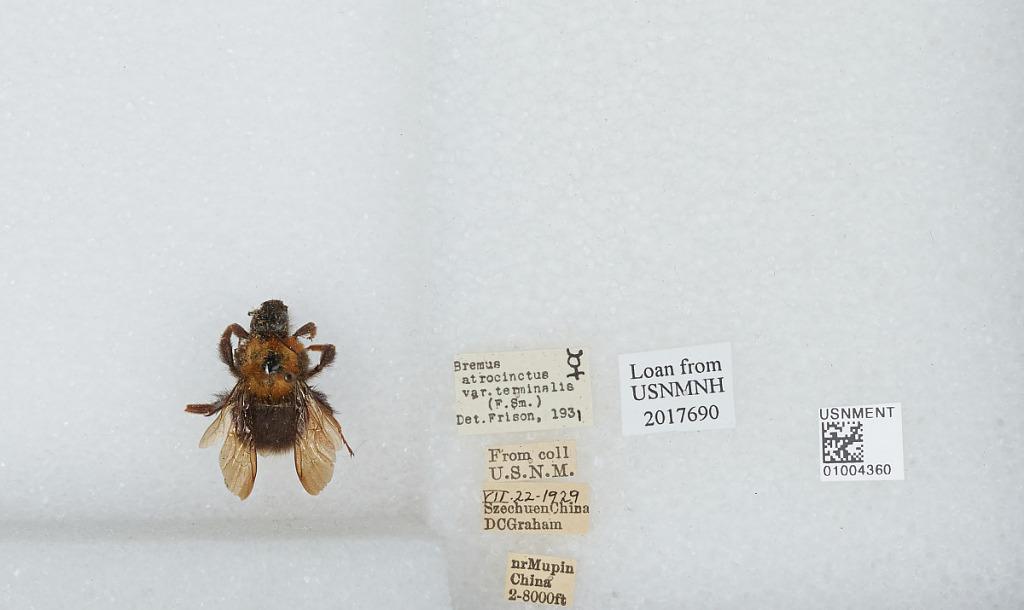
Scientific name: Bombus (Festivobombus) festivus Smith
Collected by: D. Graham
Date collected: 1929-7-22
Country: China
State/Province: Sichuan
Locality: near Muping, formerly Mupin
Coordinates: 30.3692, 102.814
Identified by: Frison